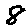
Label: 8